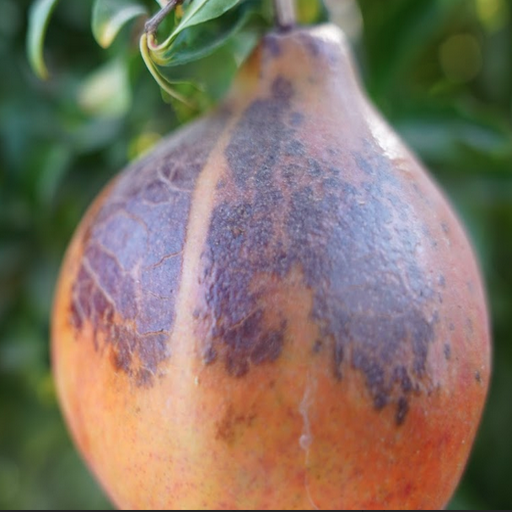
Label: Sunburn